List of deans of Christ Church, Oxford

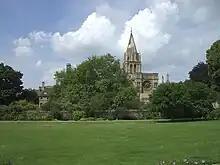
Christ Church Cathedral

The Dean of Christ Church is the dean of Christ Church Cathedral, Oxford and head of the governing body of Christ Church, a constituent college of the University of Oxford.